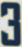
Number: 3